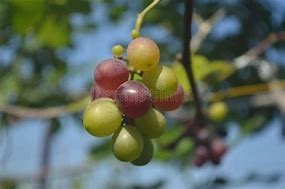
Label: grape